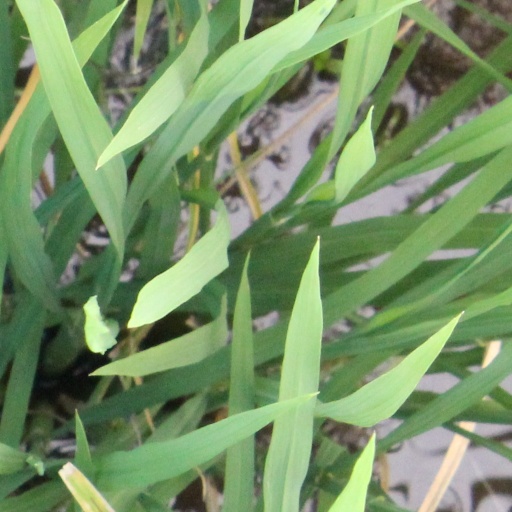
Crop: rice